Pocono Mountains

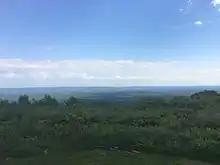
The view from Big Pocono State Park at Camelback Mountain Resort in Tannersville in June 2017

The Pocono Mountains of Northeastern Pennsylvania are divided into six regions: the Mountain Region, the Lake Region, the Delaware River Region, the Upper Delaware River Region, the Wyoming Valley, and the Lehigh River Gorge Region.